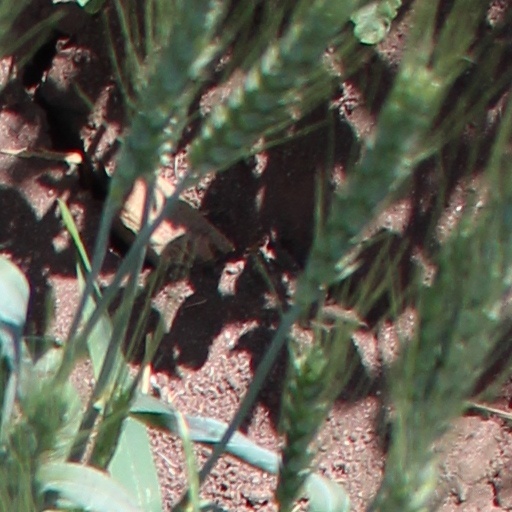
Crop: wheat